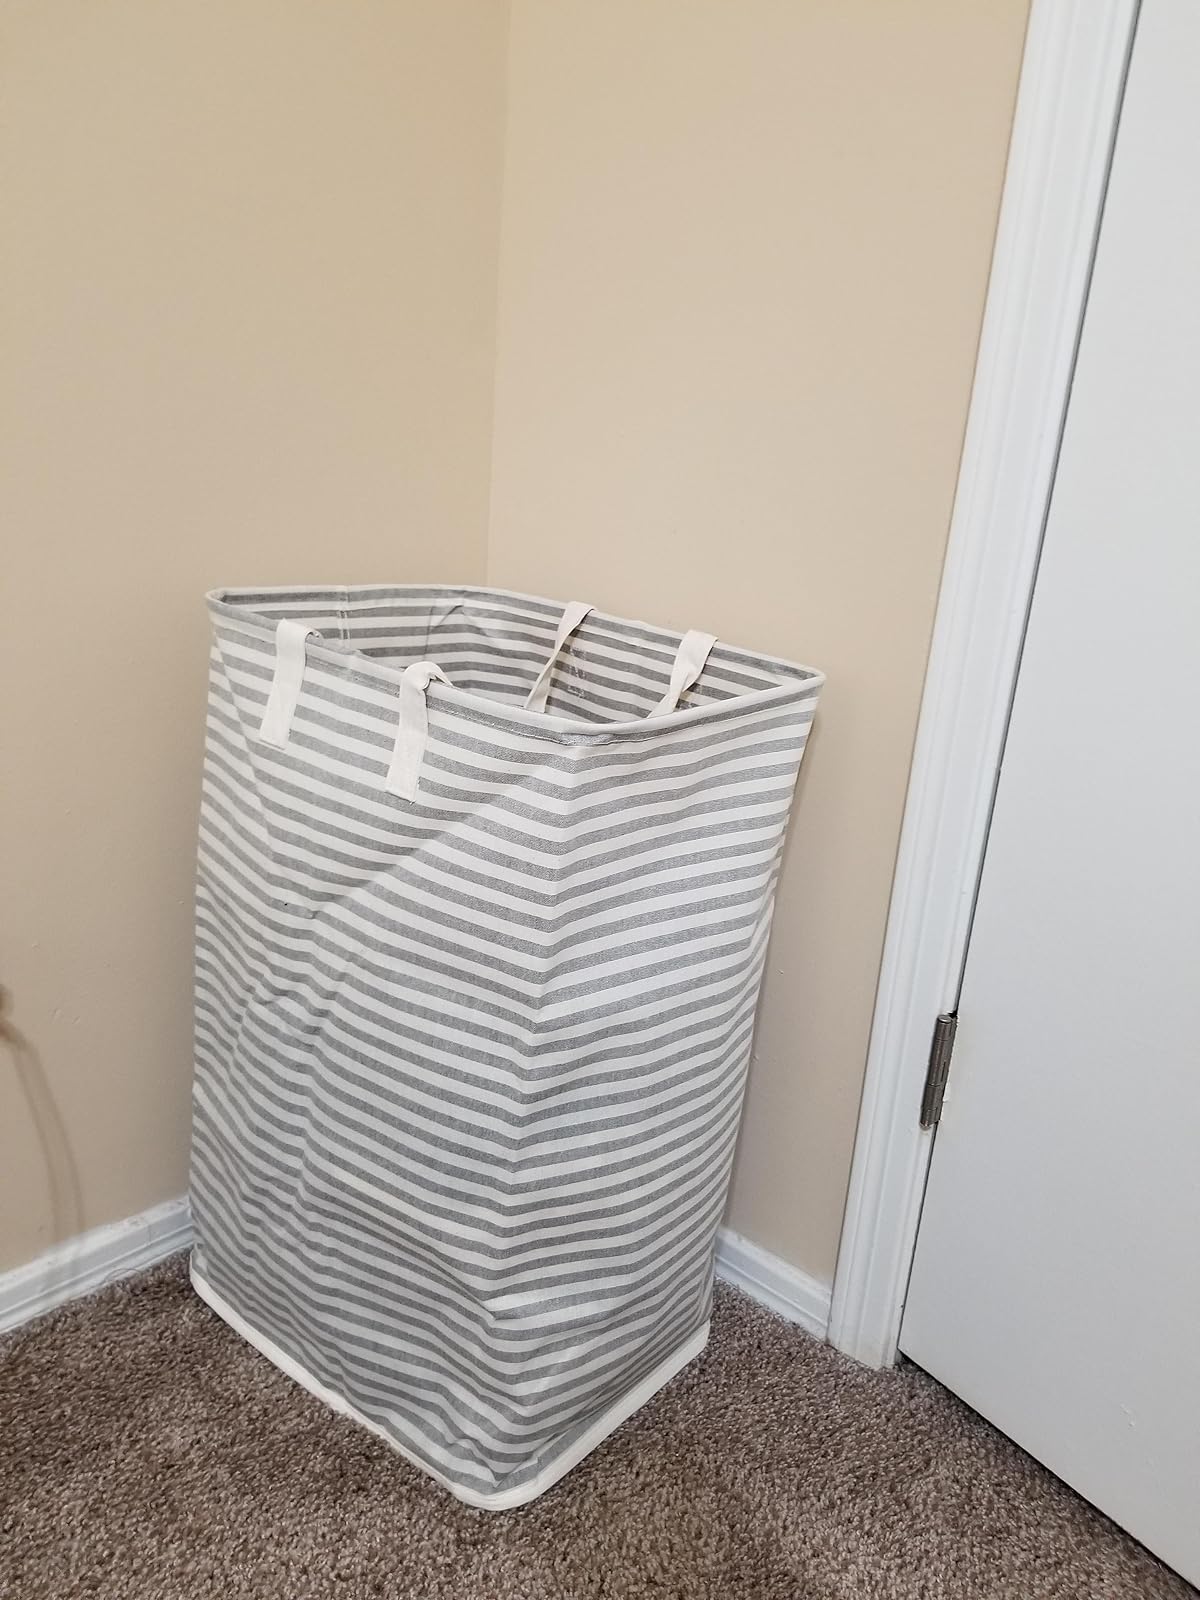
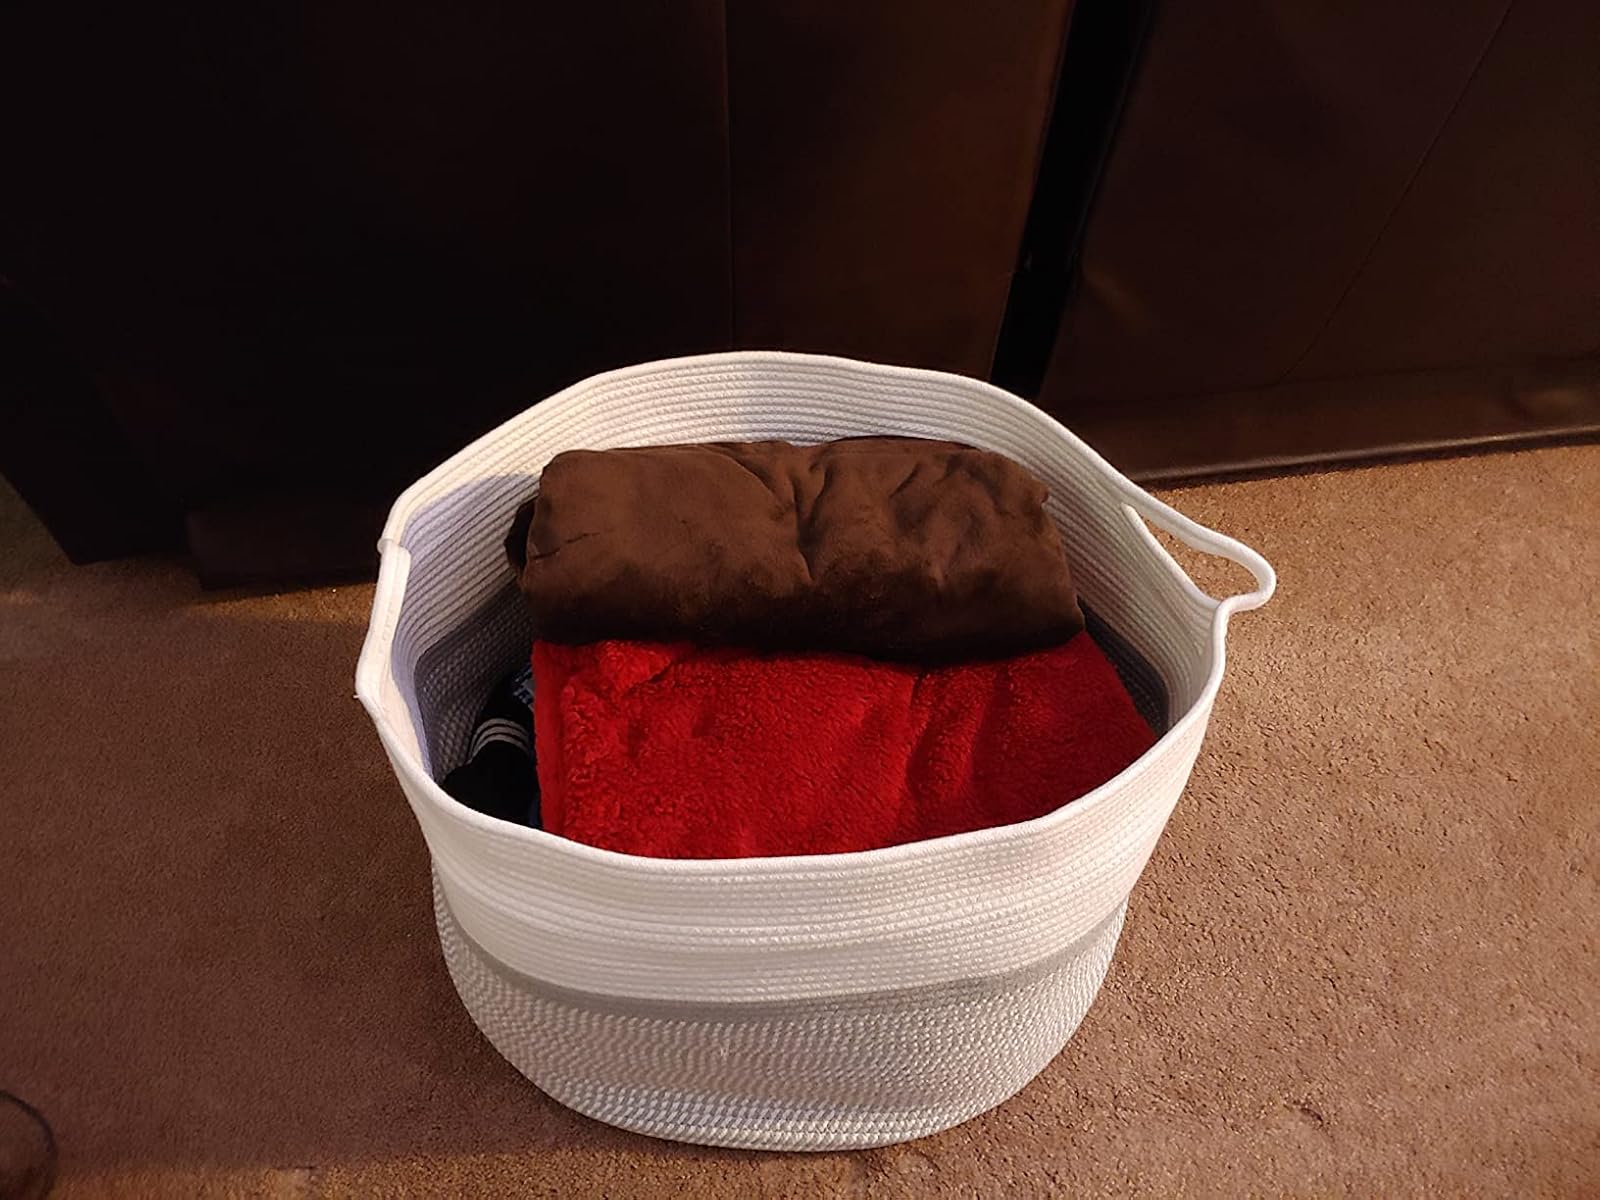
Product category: items_hamper
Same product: no